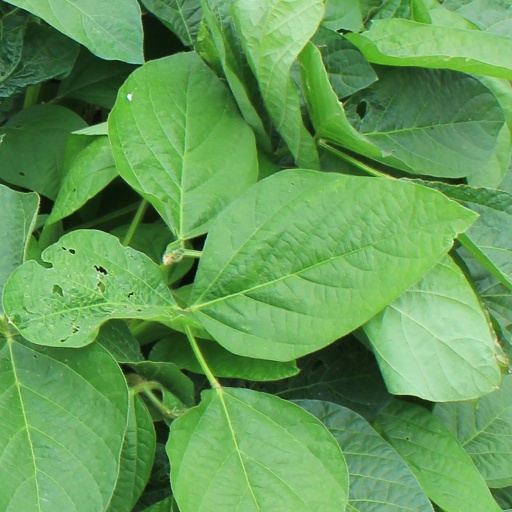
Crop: soybean